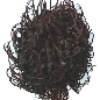
Label: Rambutan 1